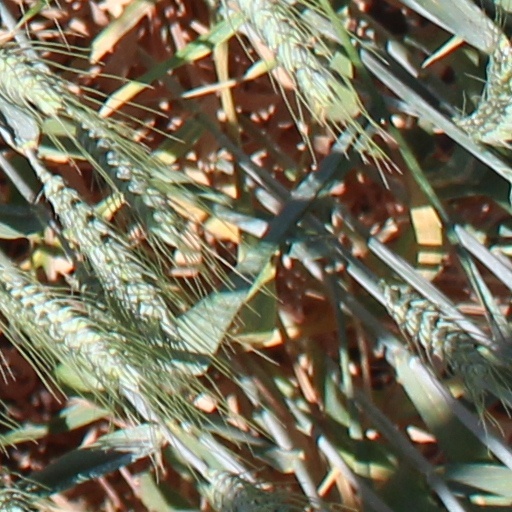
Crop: wheat